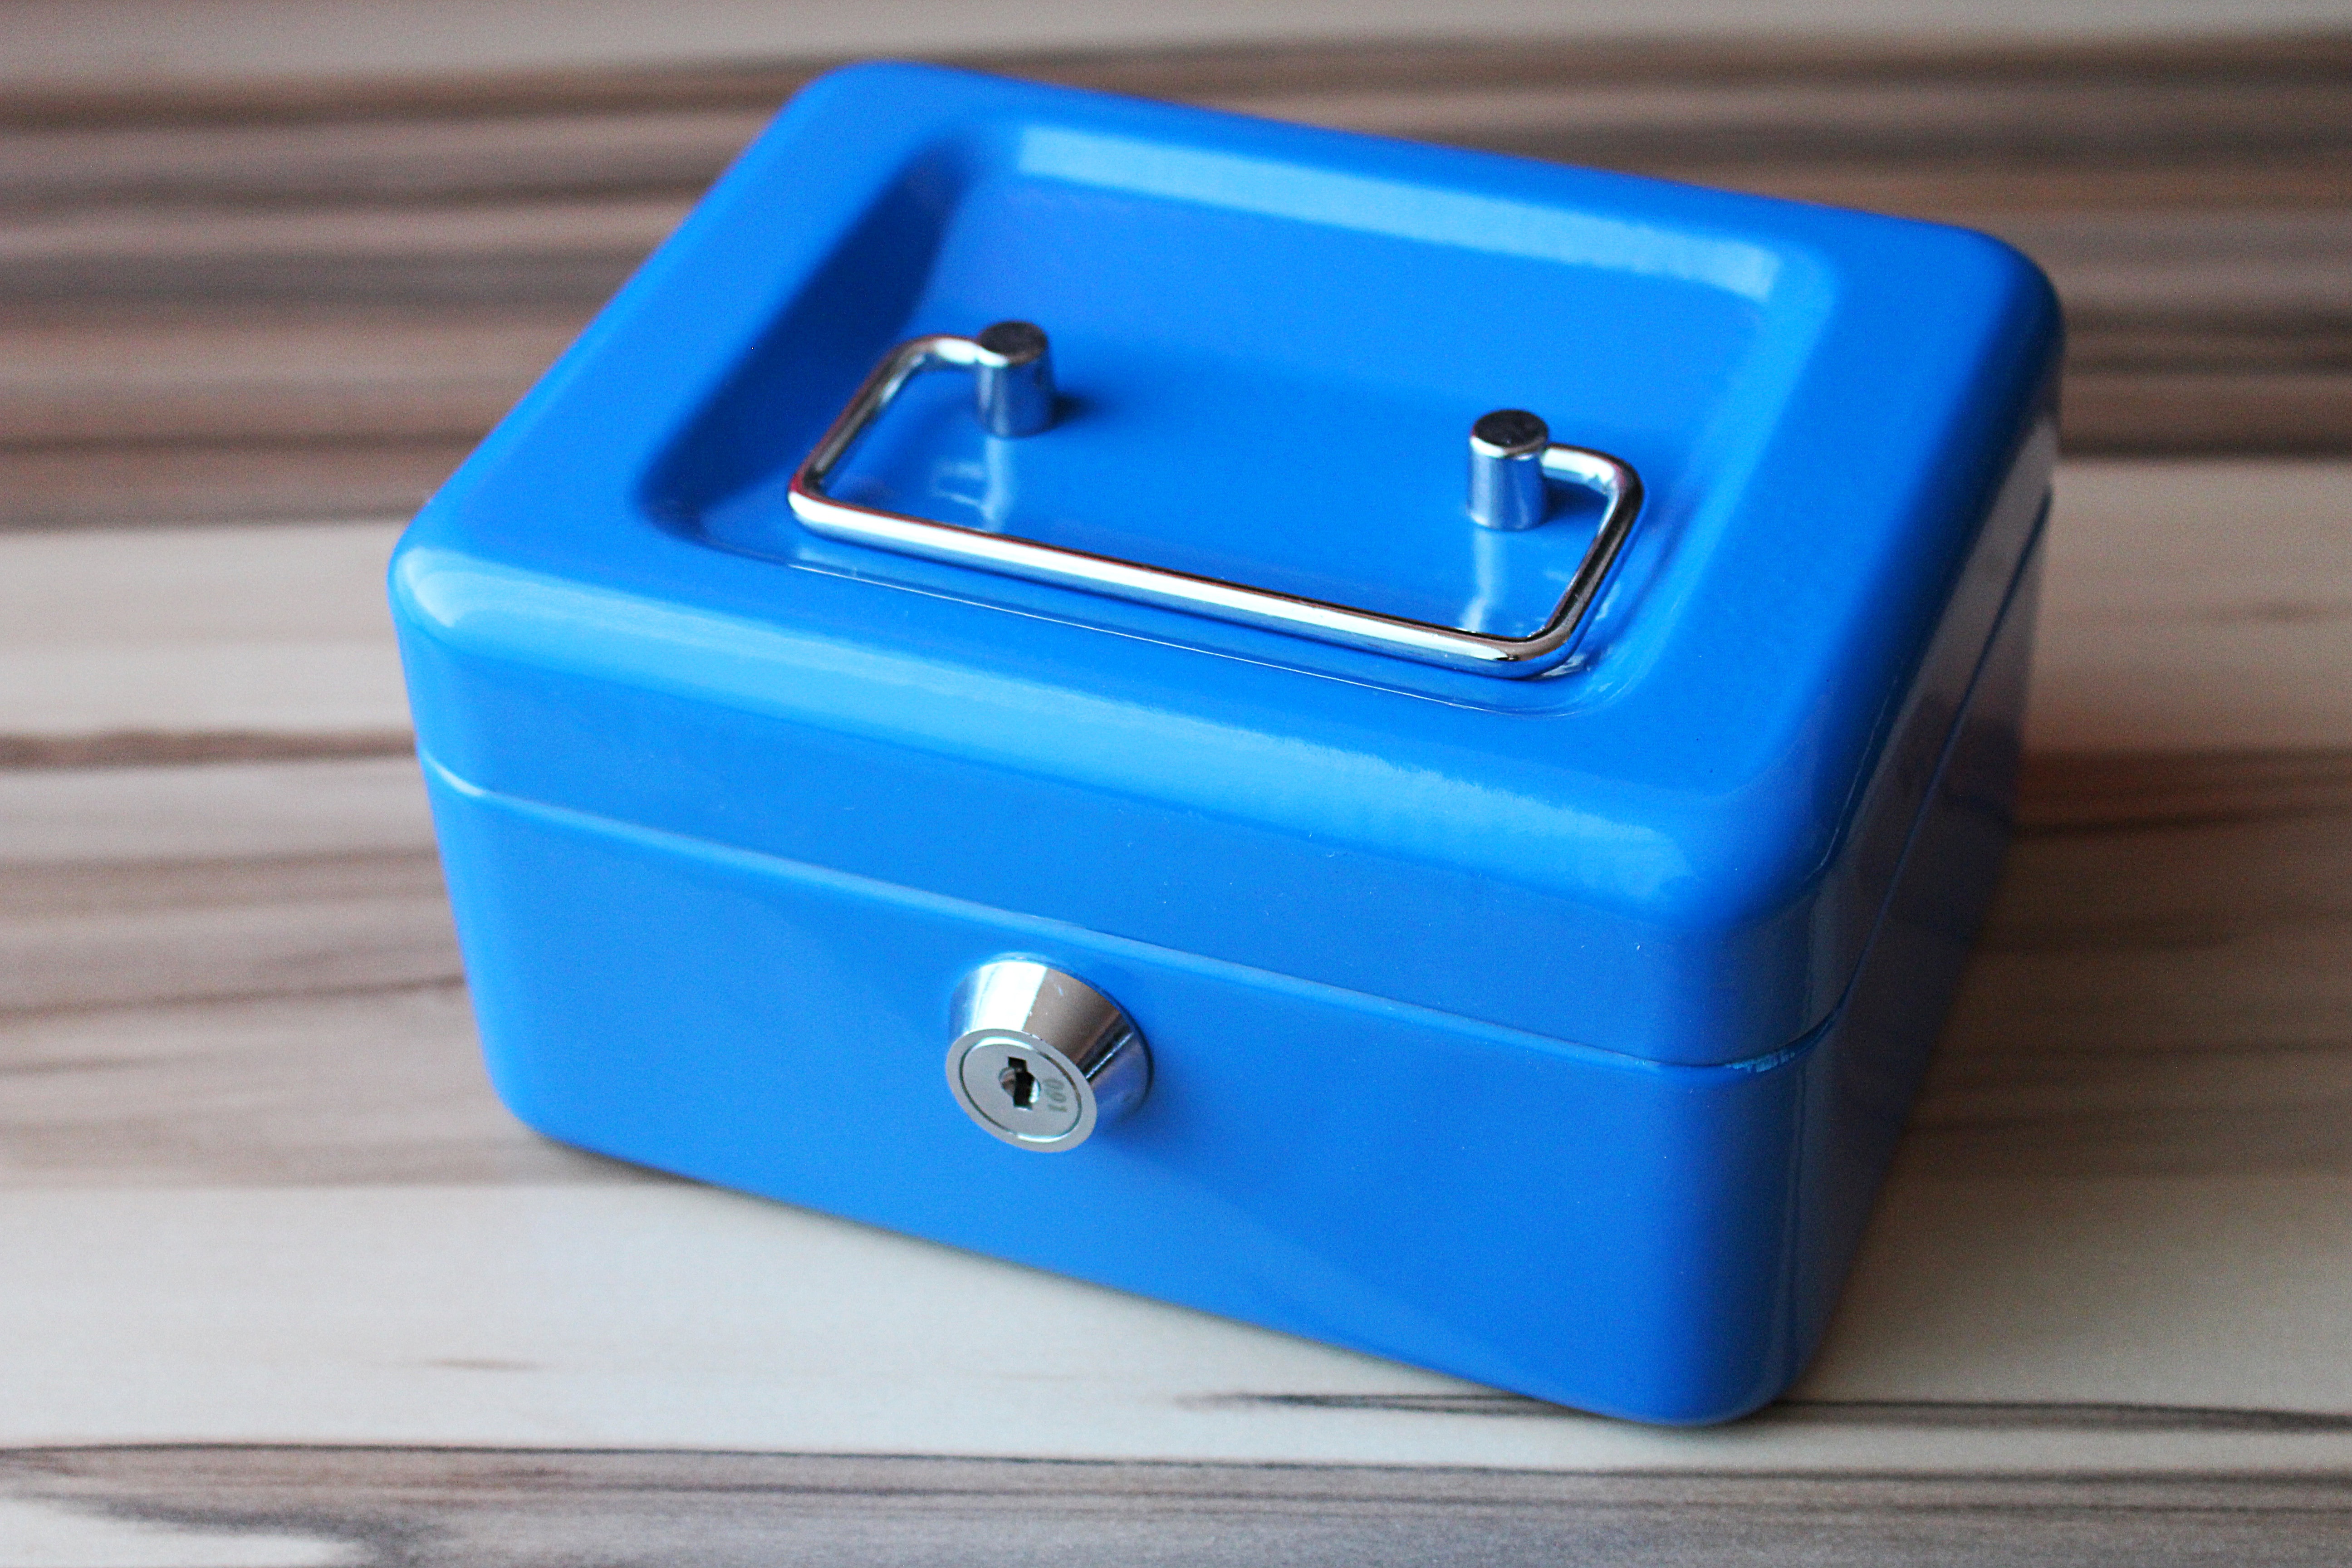
plastic, blue, box, product, checkout, product design, hand fund, hand vault, hand cassette